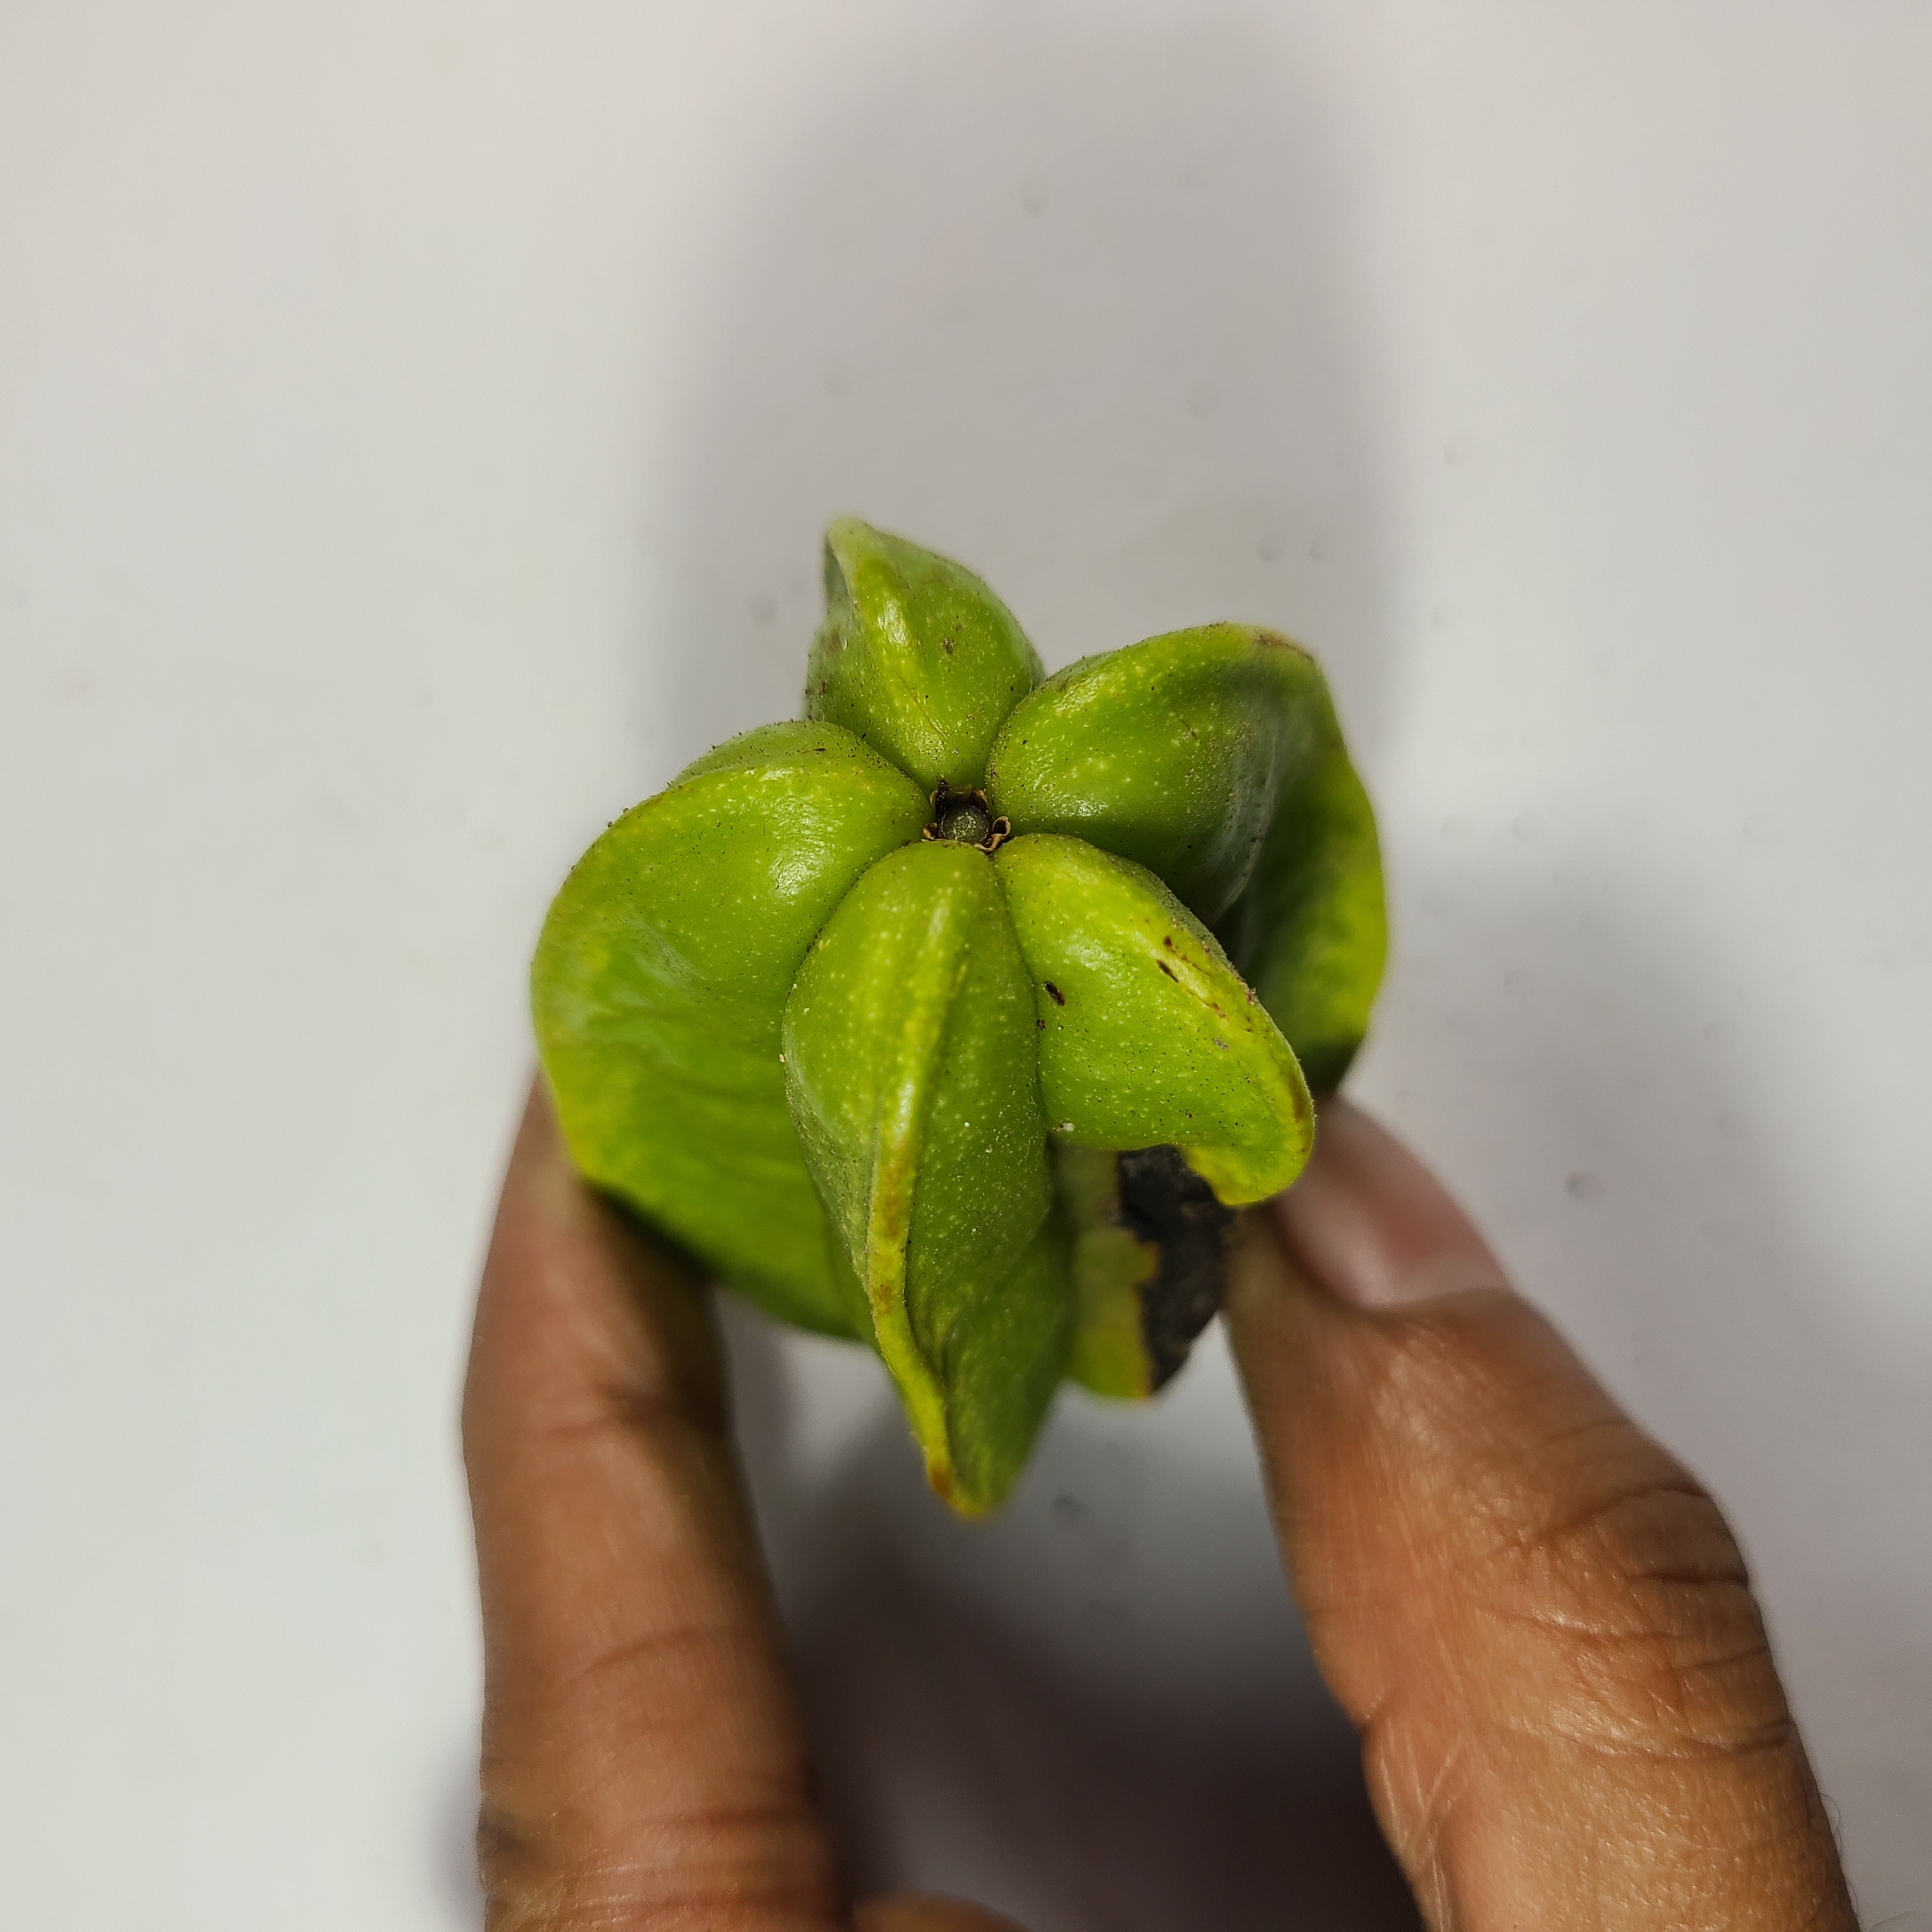
Label: Unhealthy Fruits